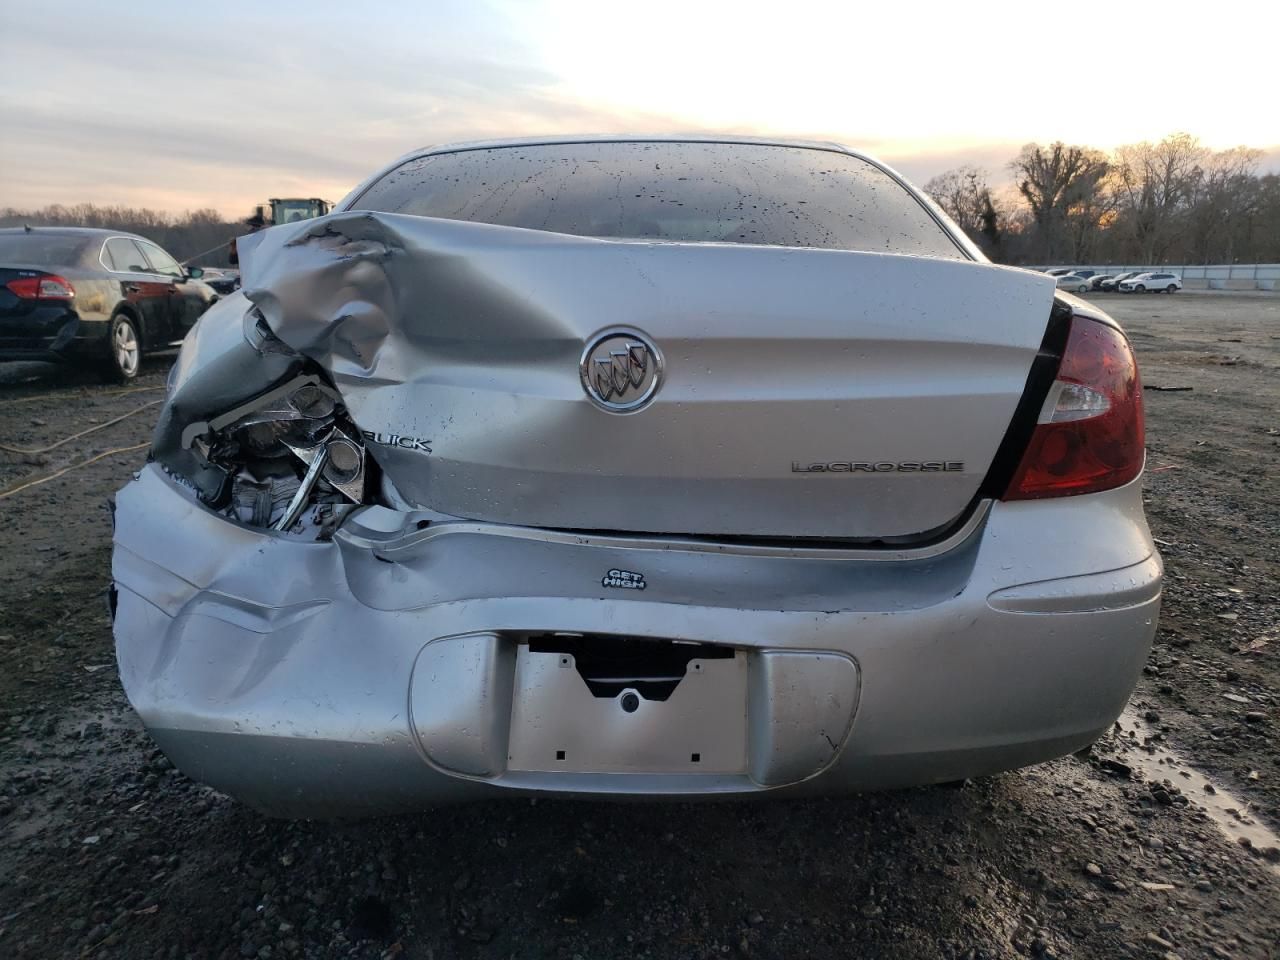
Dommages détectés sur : malle, feu arrière gauche, pare-choc arrière, plaque d'immatriculation arrière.
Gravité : majeur